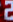
Number: 2